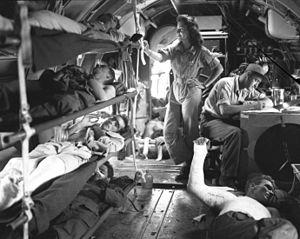
Le Curtiss C-46 Commando était un appareil de transport bimoteur américain conçu à l'origine comme un appareil commercial de haute altitude. Il fut à la place utilisé comme appareil de transport militaire pendant la Seconde Guerre mondiale, tant par l'United States Army Air Forces que par l'US Navy et l'US Marine Corps sous la désignation de R5C. Surnommé par ses pilotes « The Whale » ou « Curtiss Calamity », le C-46 servit dans un rôle similaire à celui de son homologue, le Douglas C-47 Skytrain, mais sans être produit à une si grande échelle.